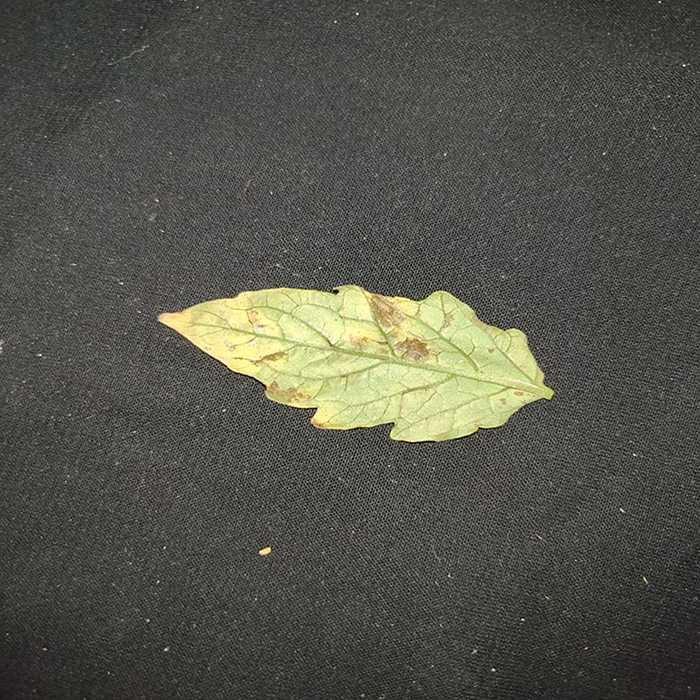
Plant: Tomato
Label: Tomato Bacterial spot